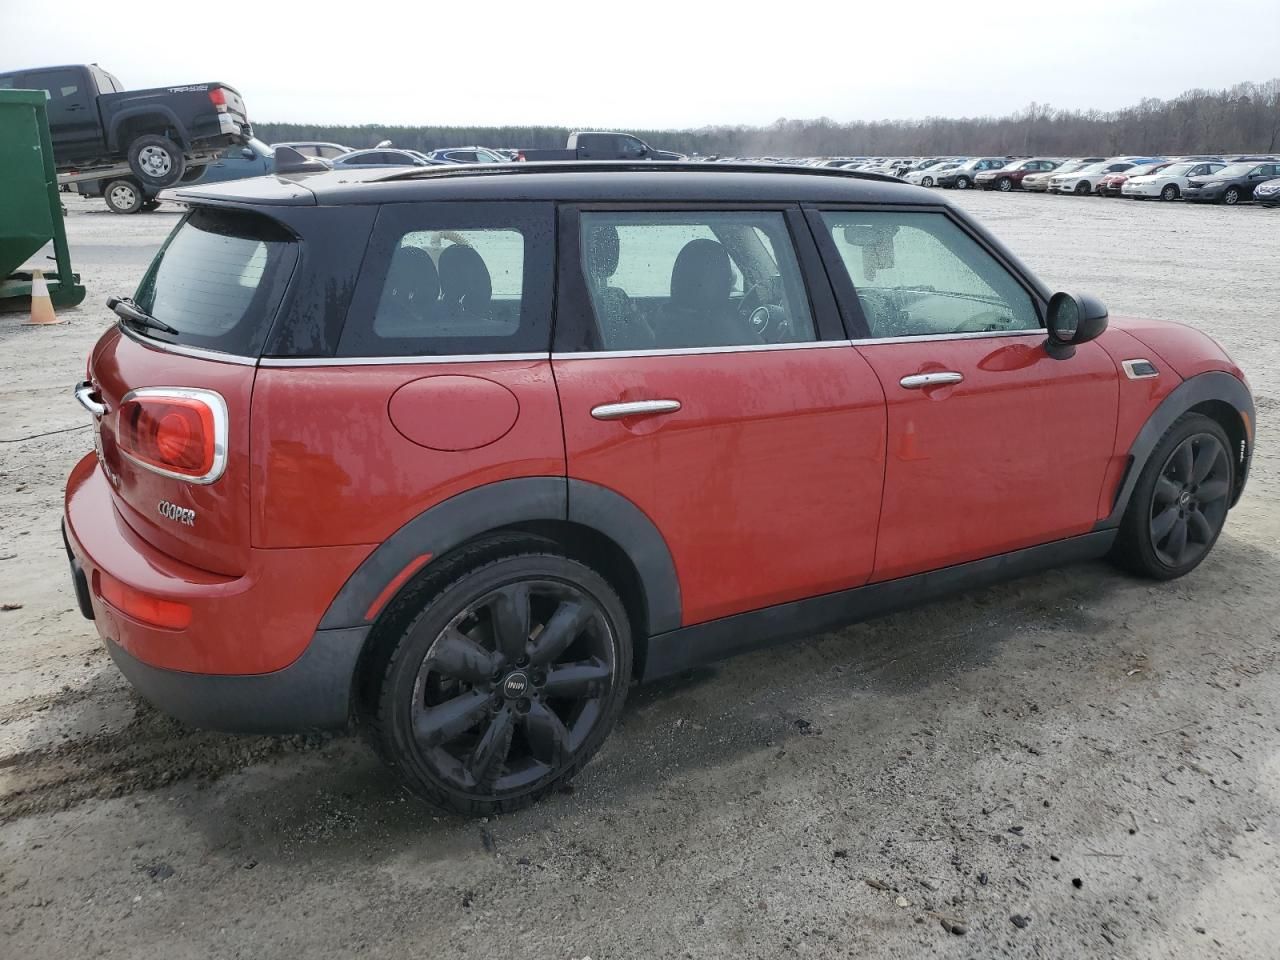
Aucun dommage détecté.
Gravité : aucun